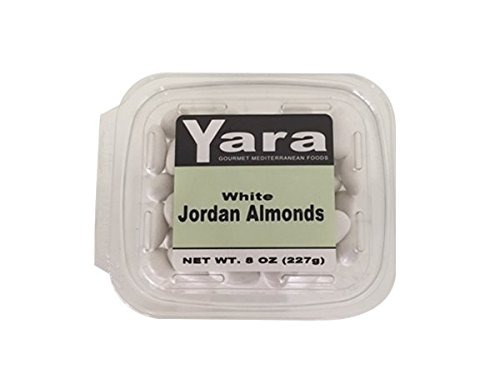
Item Name: Jordan Almonds - White (Container or Bag)
Product Description: Jordan almonds - white
Value: 8.0
Unit: Ounce

Price: 5.49